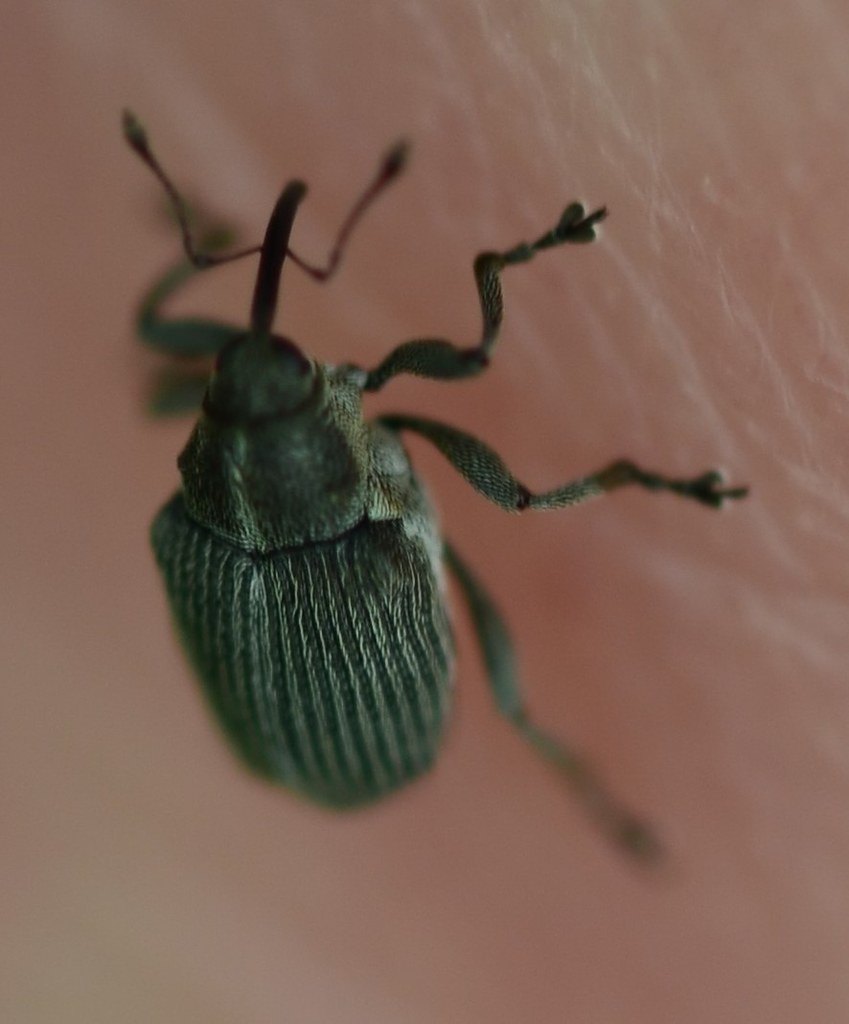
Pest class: Cabbage_seedpod_weevil